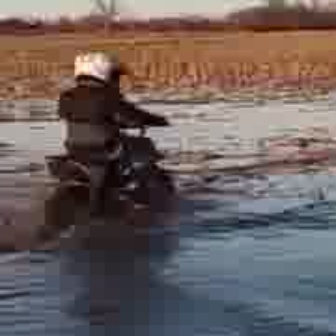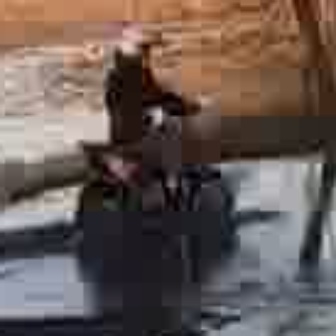
  Please identify the target specified by the bounding box [36,114,172,249] in the first image and locate it in the second image. Return the coordinates in [x_min,y_min,x_max,y_max] format.
Answer: [78,105,232,260]